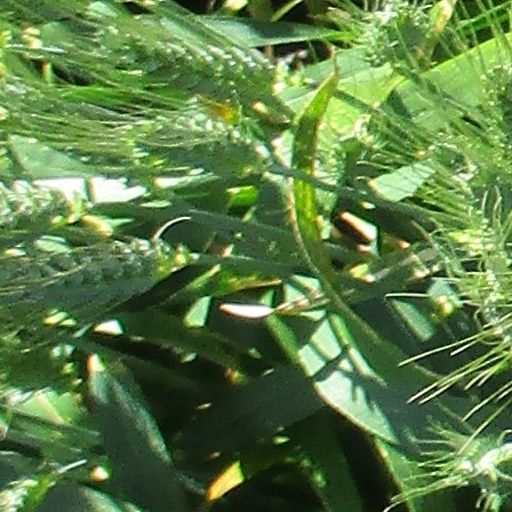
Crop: wheat